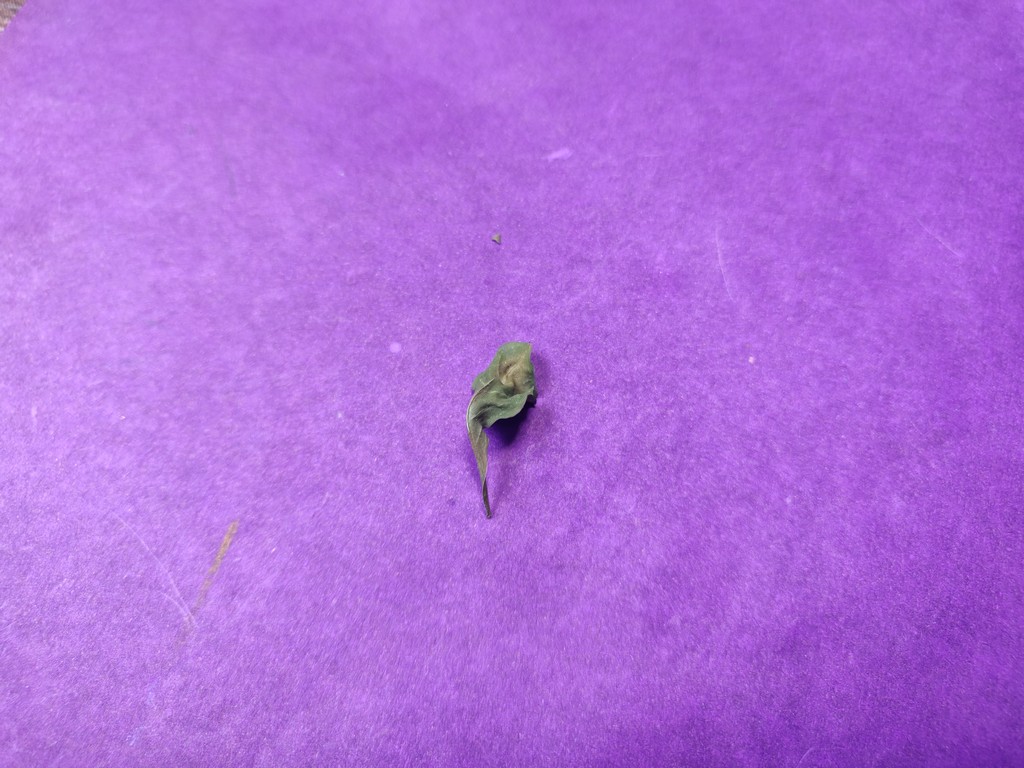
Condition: Dried
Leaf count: single
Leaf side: unknown